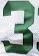
Number: 3